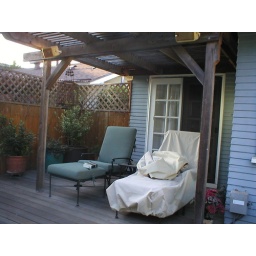
That's middlemarch on the patio chair. Imagine a cat with its claws stuck in the screen door.